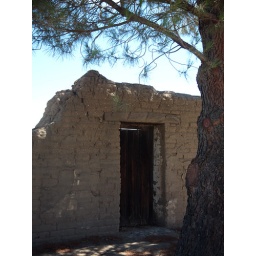
Shaded door in a crumbling wall